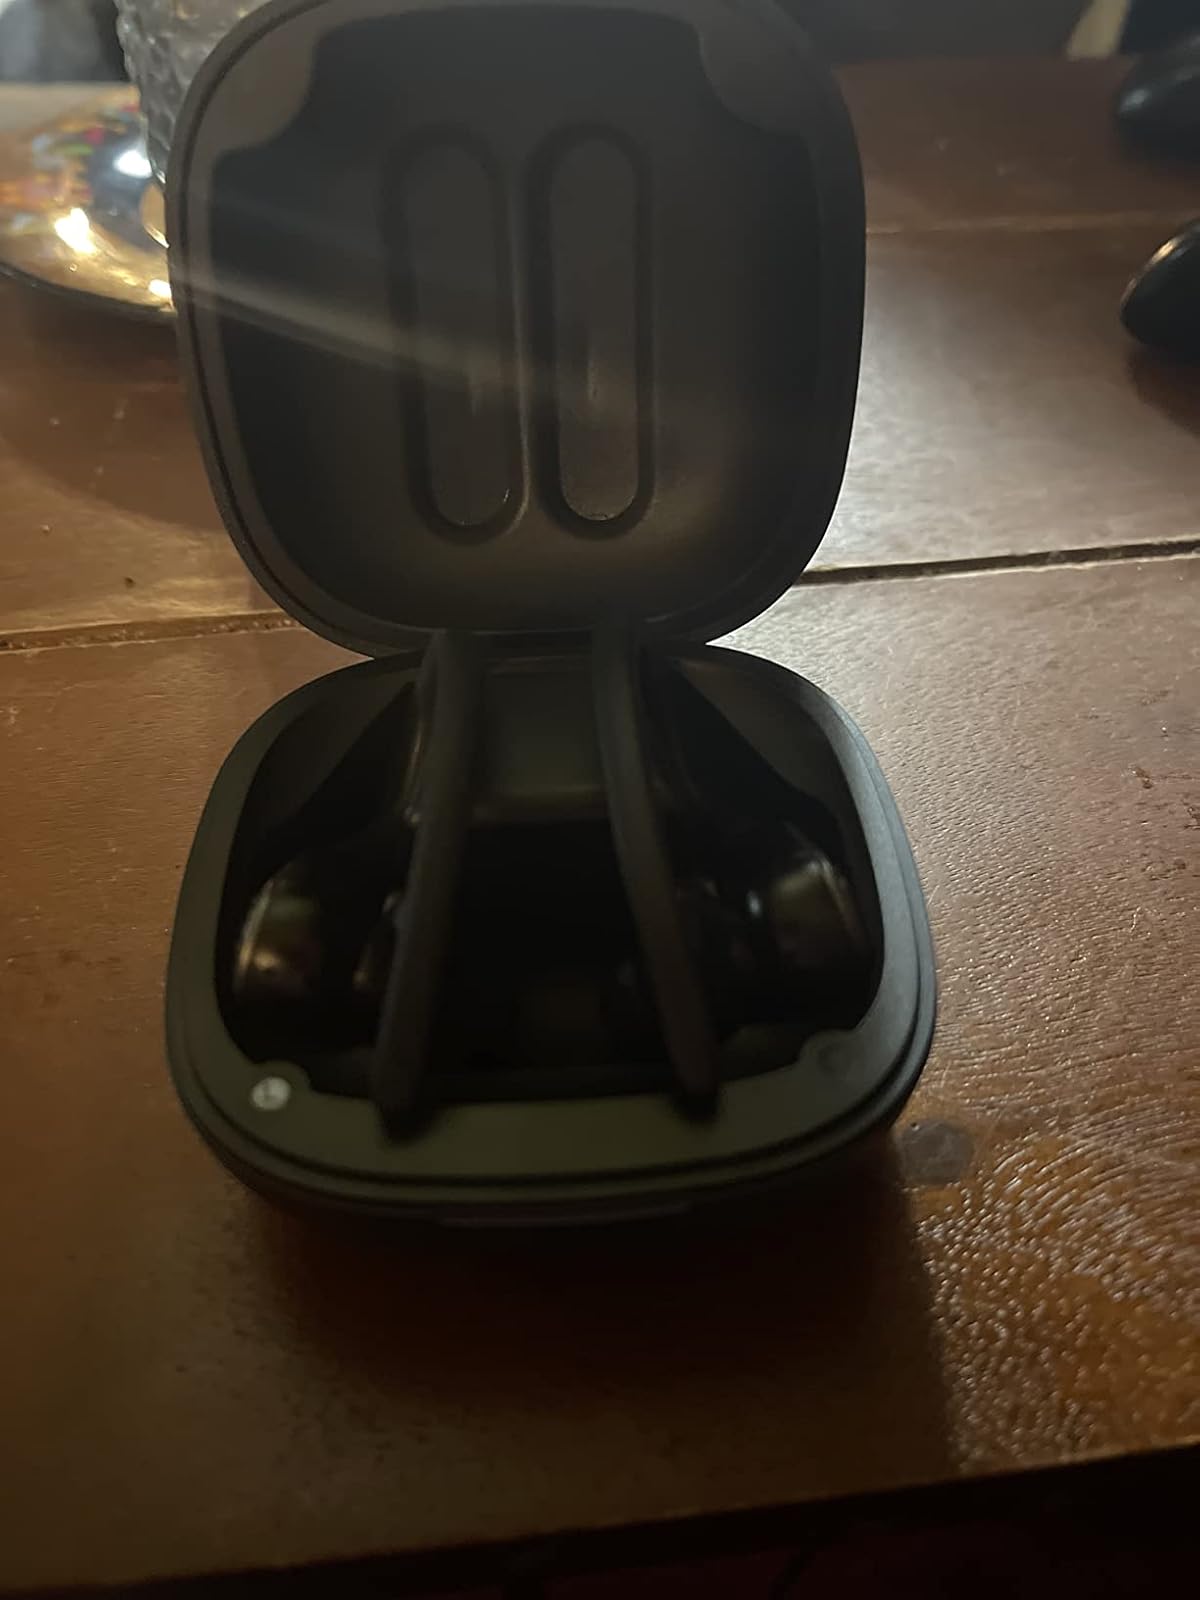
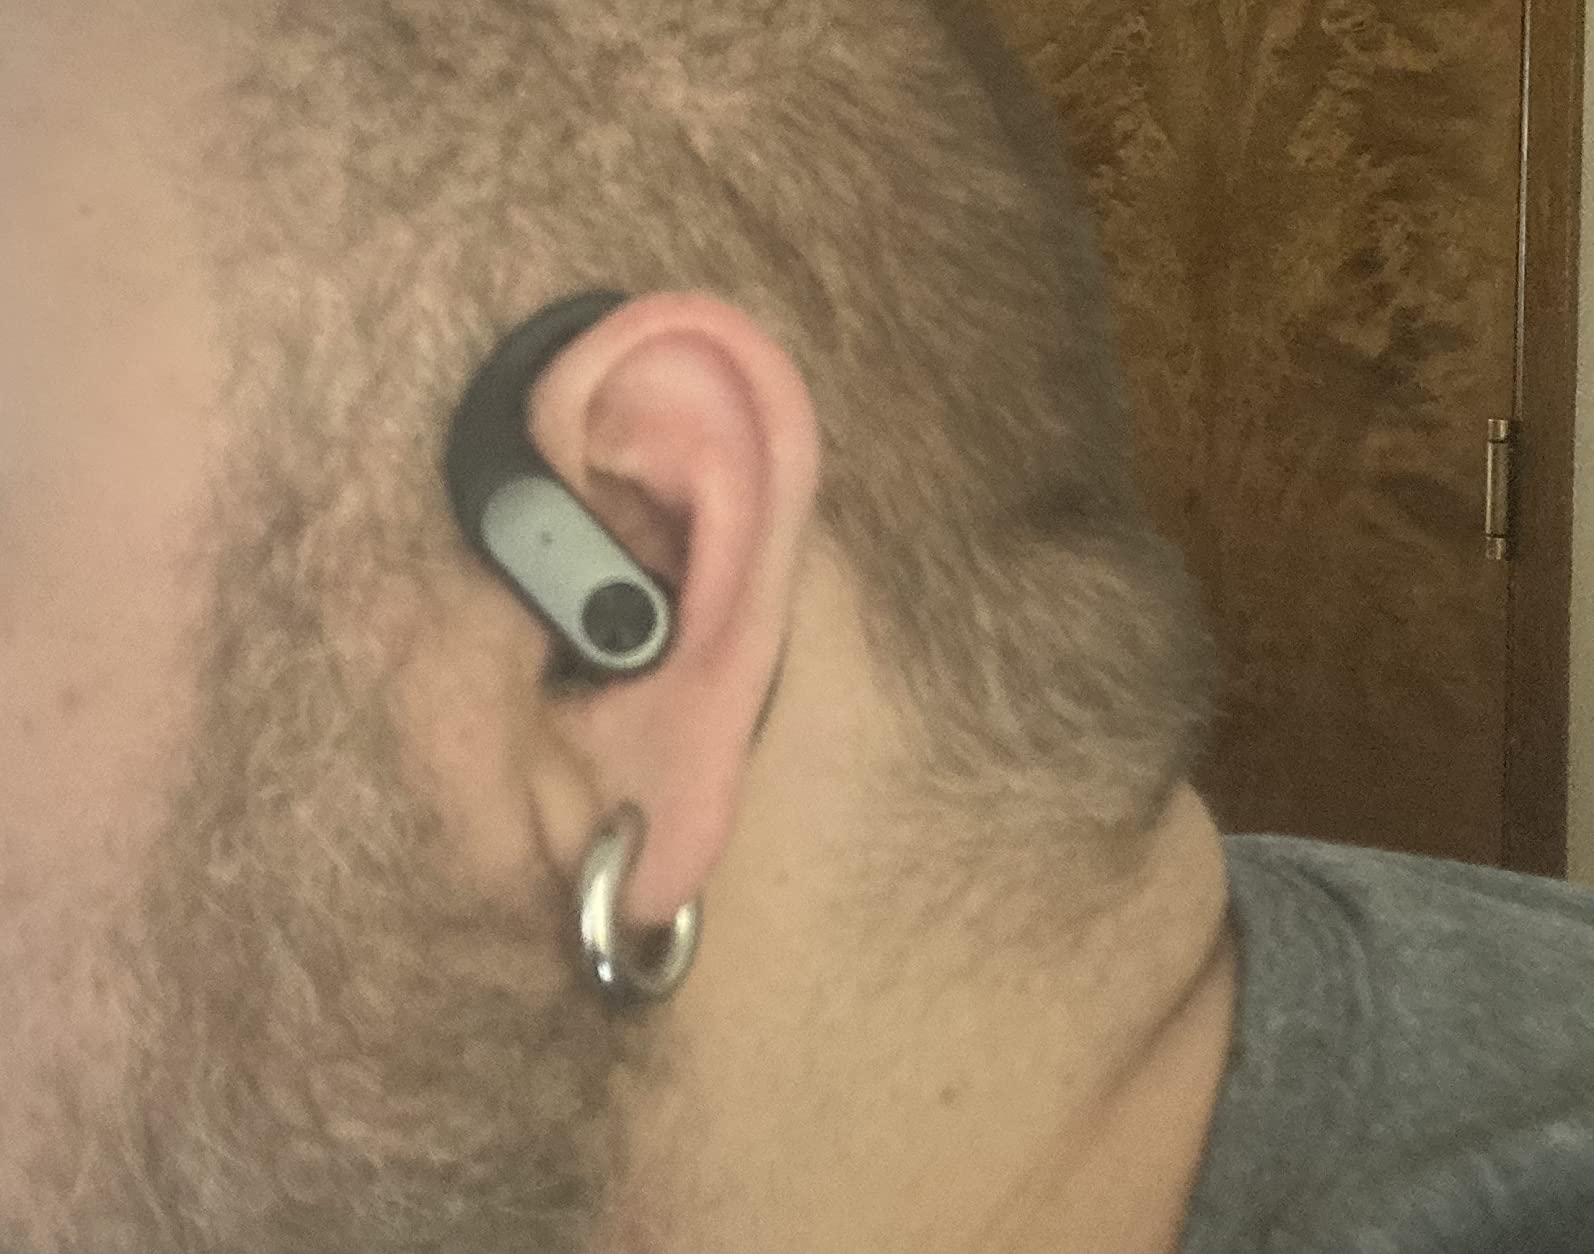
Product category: earbuds
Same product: yes